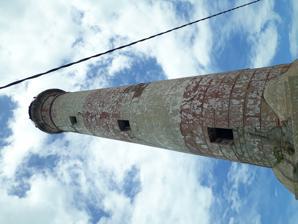
Building: Kovilan Point Lighthouse
Country: Unknown
Year built: 1916
Lighthouse Kovilan Point Lighthouse Location Karaitivu Island Jaffna Peninsula Northern Province Sri Lanka Coordinates 09°45′42.40″N 79°51′47.85″E / 9.7617778°N 79.8632917°E / 9.7617778; 79.8632917 Tower Constructed 1899 (first) Construction masonry tower Height 30 metres (98 ft) Shape cylindrical tower with balcony and lantern Markings white tower and lantern Light First lit 1916 (current) Focal height 31 metres (102 ft) Range 11 nautical miles (20 km; 13 mi) Characteristic Fl (2) W 10s. Kovalam Point Lighthouse is a lighthouse on the island of Karaitivu in northern Sri Lanka . Built in 1916 (station was established in 1899), the 30 metres (98 ft) white lighthouse has a round masonry tower. The light itself is 31 metres (102 ft) above sea level. An observer on a ship 30.48 metres (100.0 ft) tall can see this light from 21.4 nautical miles (39.6 km; 24.6 mi) See also Sri Lanka portal Engineering portal List of lighthouses in Sri Lanka References